Spin states (d electrons)

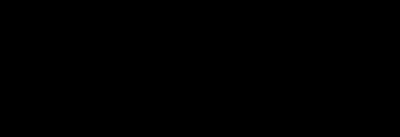
Light-induced spin-crossover of [Fe(pyCHNH)], which switches from high and low-spin.

The Δ splitting energy for tetrahedral metal complexes (four ligands), Δ is smaller than that for an octahedral complex. Consequently, tetrahedral complexes are almost always high spin Examples of low spin tetrahedral complexes include Fe(2-norbornyl), [Co(4-norbornyl)], and the nitrosyl complex Cr(NO)((N(tms)).